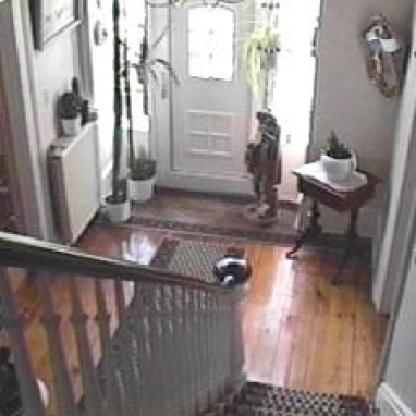
Scene: Indoor